Climate change in Scotland

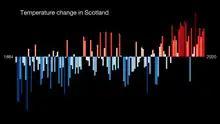
Average annual temperature anomaly in Scotland between 1884 and 2020

Climate change in Scotland is already causing a range of impacts on Scotland. 2022 was Scotland’s warmest year on record with the temperature reaching 35°C in the Scottish Borders in July.